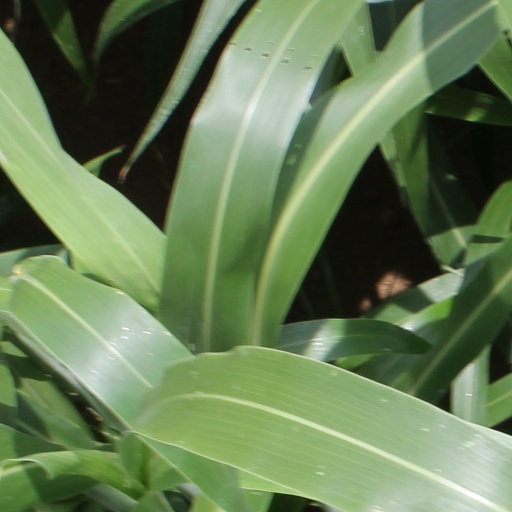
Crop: sorghum